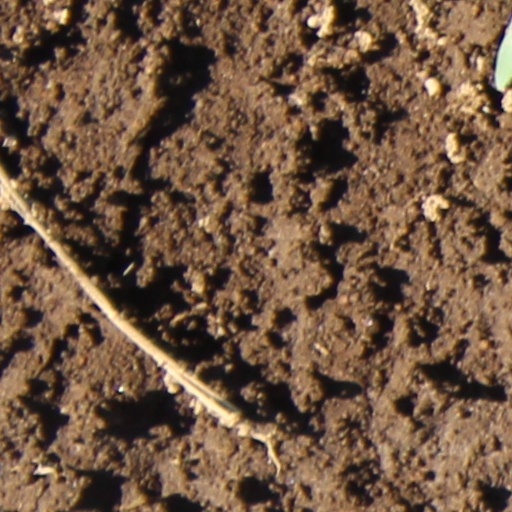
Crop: wheat